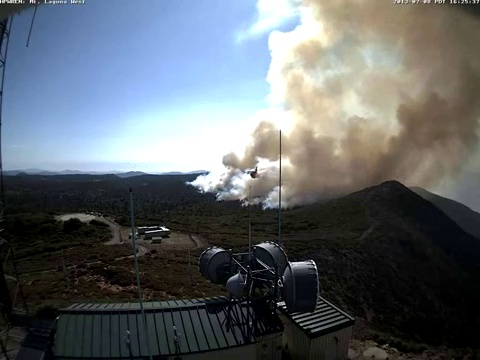
Fire: no
Smoke: yes